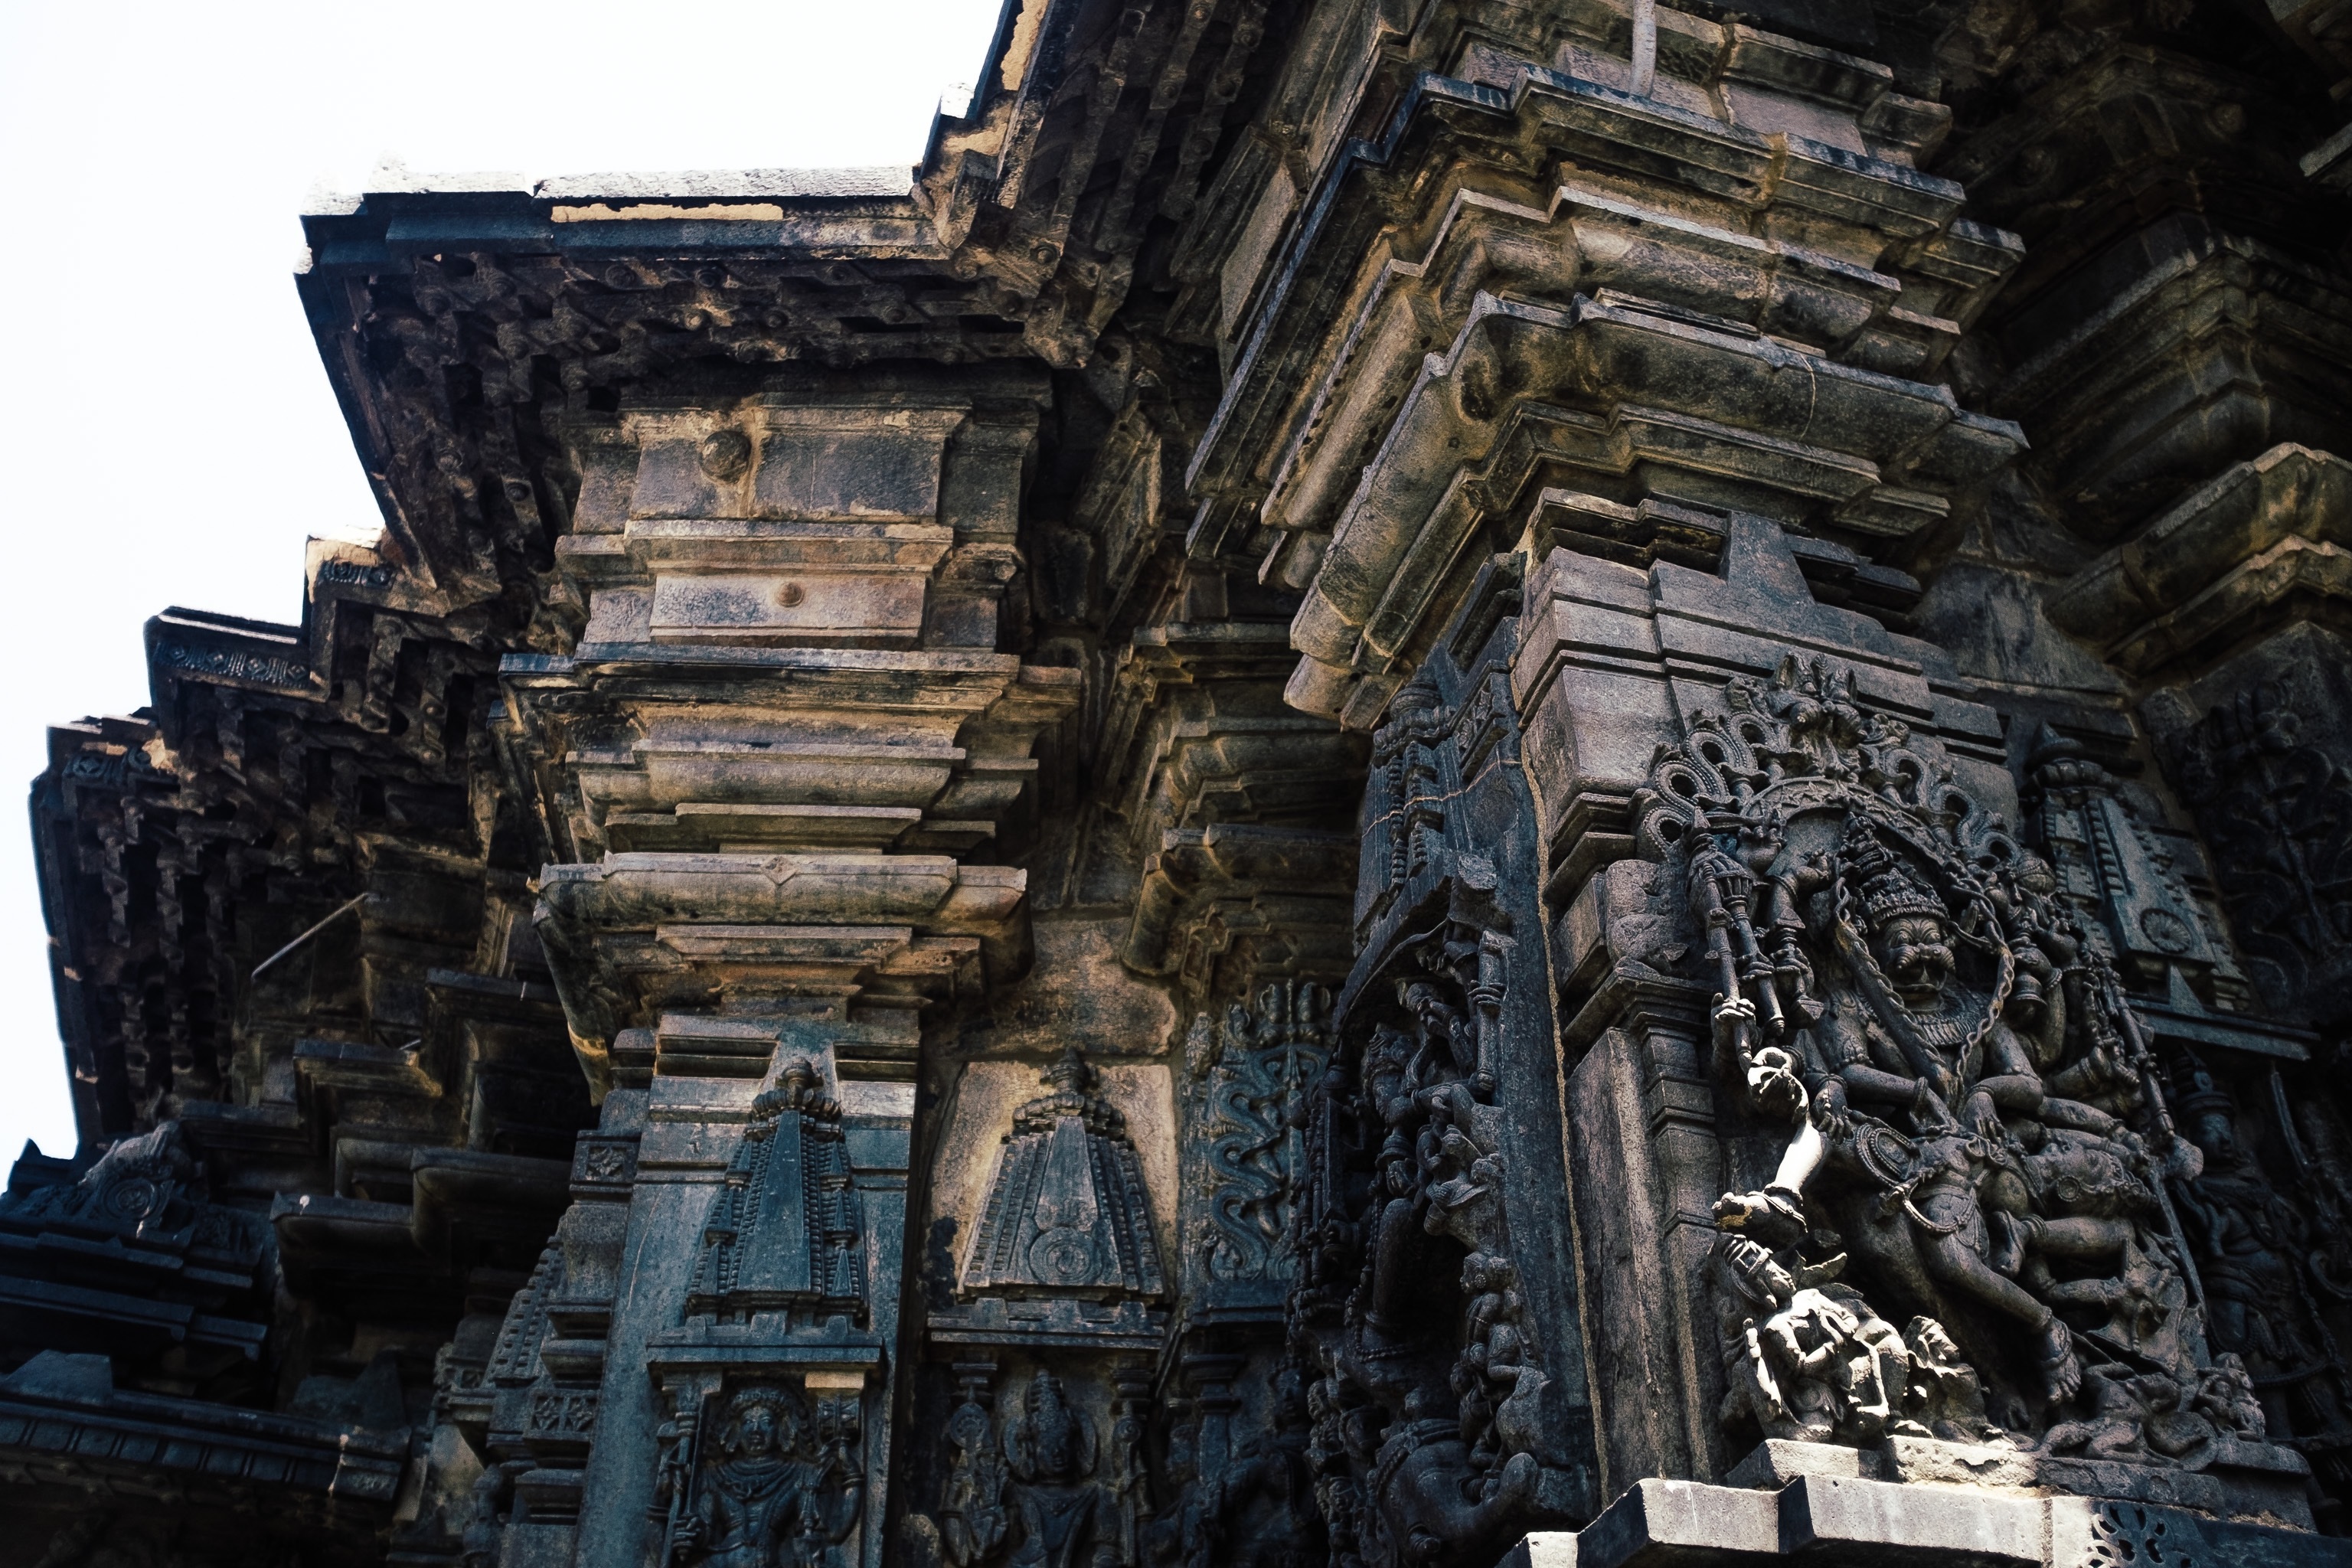
landmark, structure, building, ruins, archaeological site, ancient history, temple, ancient roman architecture, place of worship, metropolis